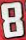
Number: 8